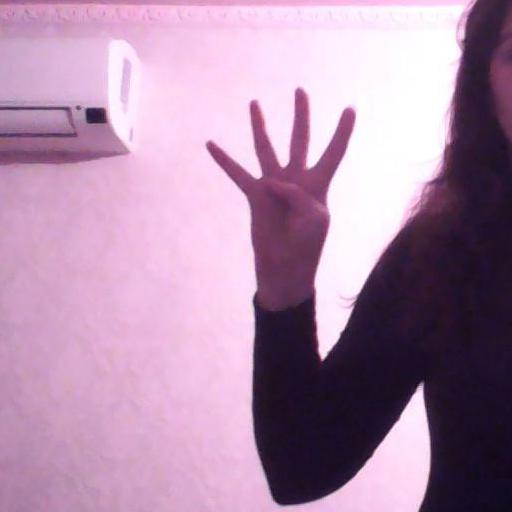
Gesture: four